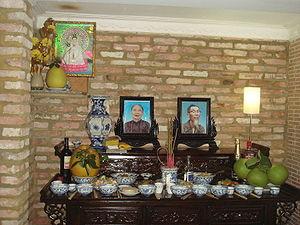
Le culte des ancêtres est une pratique commune à beaucoup de religions. Abandonné sous sa forme initiale dans de nombreux endroits, ce type de culte subsiste à Madagascar, en Chine, au Viêt Nam, en Corée du Sud, au Mexique, ou en Europe à travers un syncrétisme avec le christianisme. Les religions orientales ont intégré depuis l'origine le culte des ancêtres. Sur le plan formel, les religions monothéistes comme le judaïsme, le christianisme et l'islam ne le reconnaissent pas, ce qui n'empêche pas la pratique de syncrétismes avec ces confessions, en Afrique et au Moyen-Orient, tels l'islam soufi et, en Amérique latine et Afrique occidentale et centrale, le culte catholique des saints.